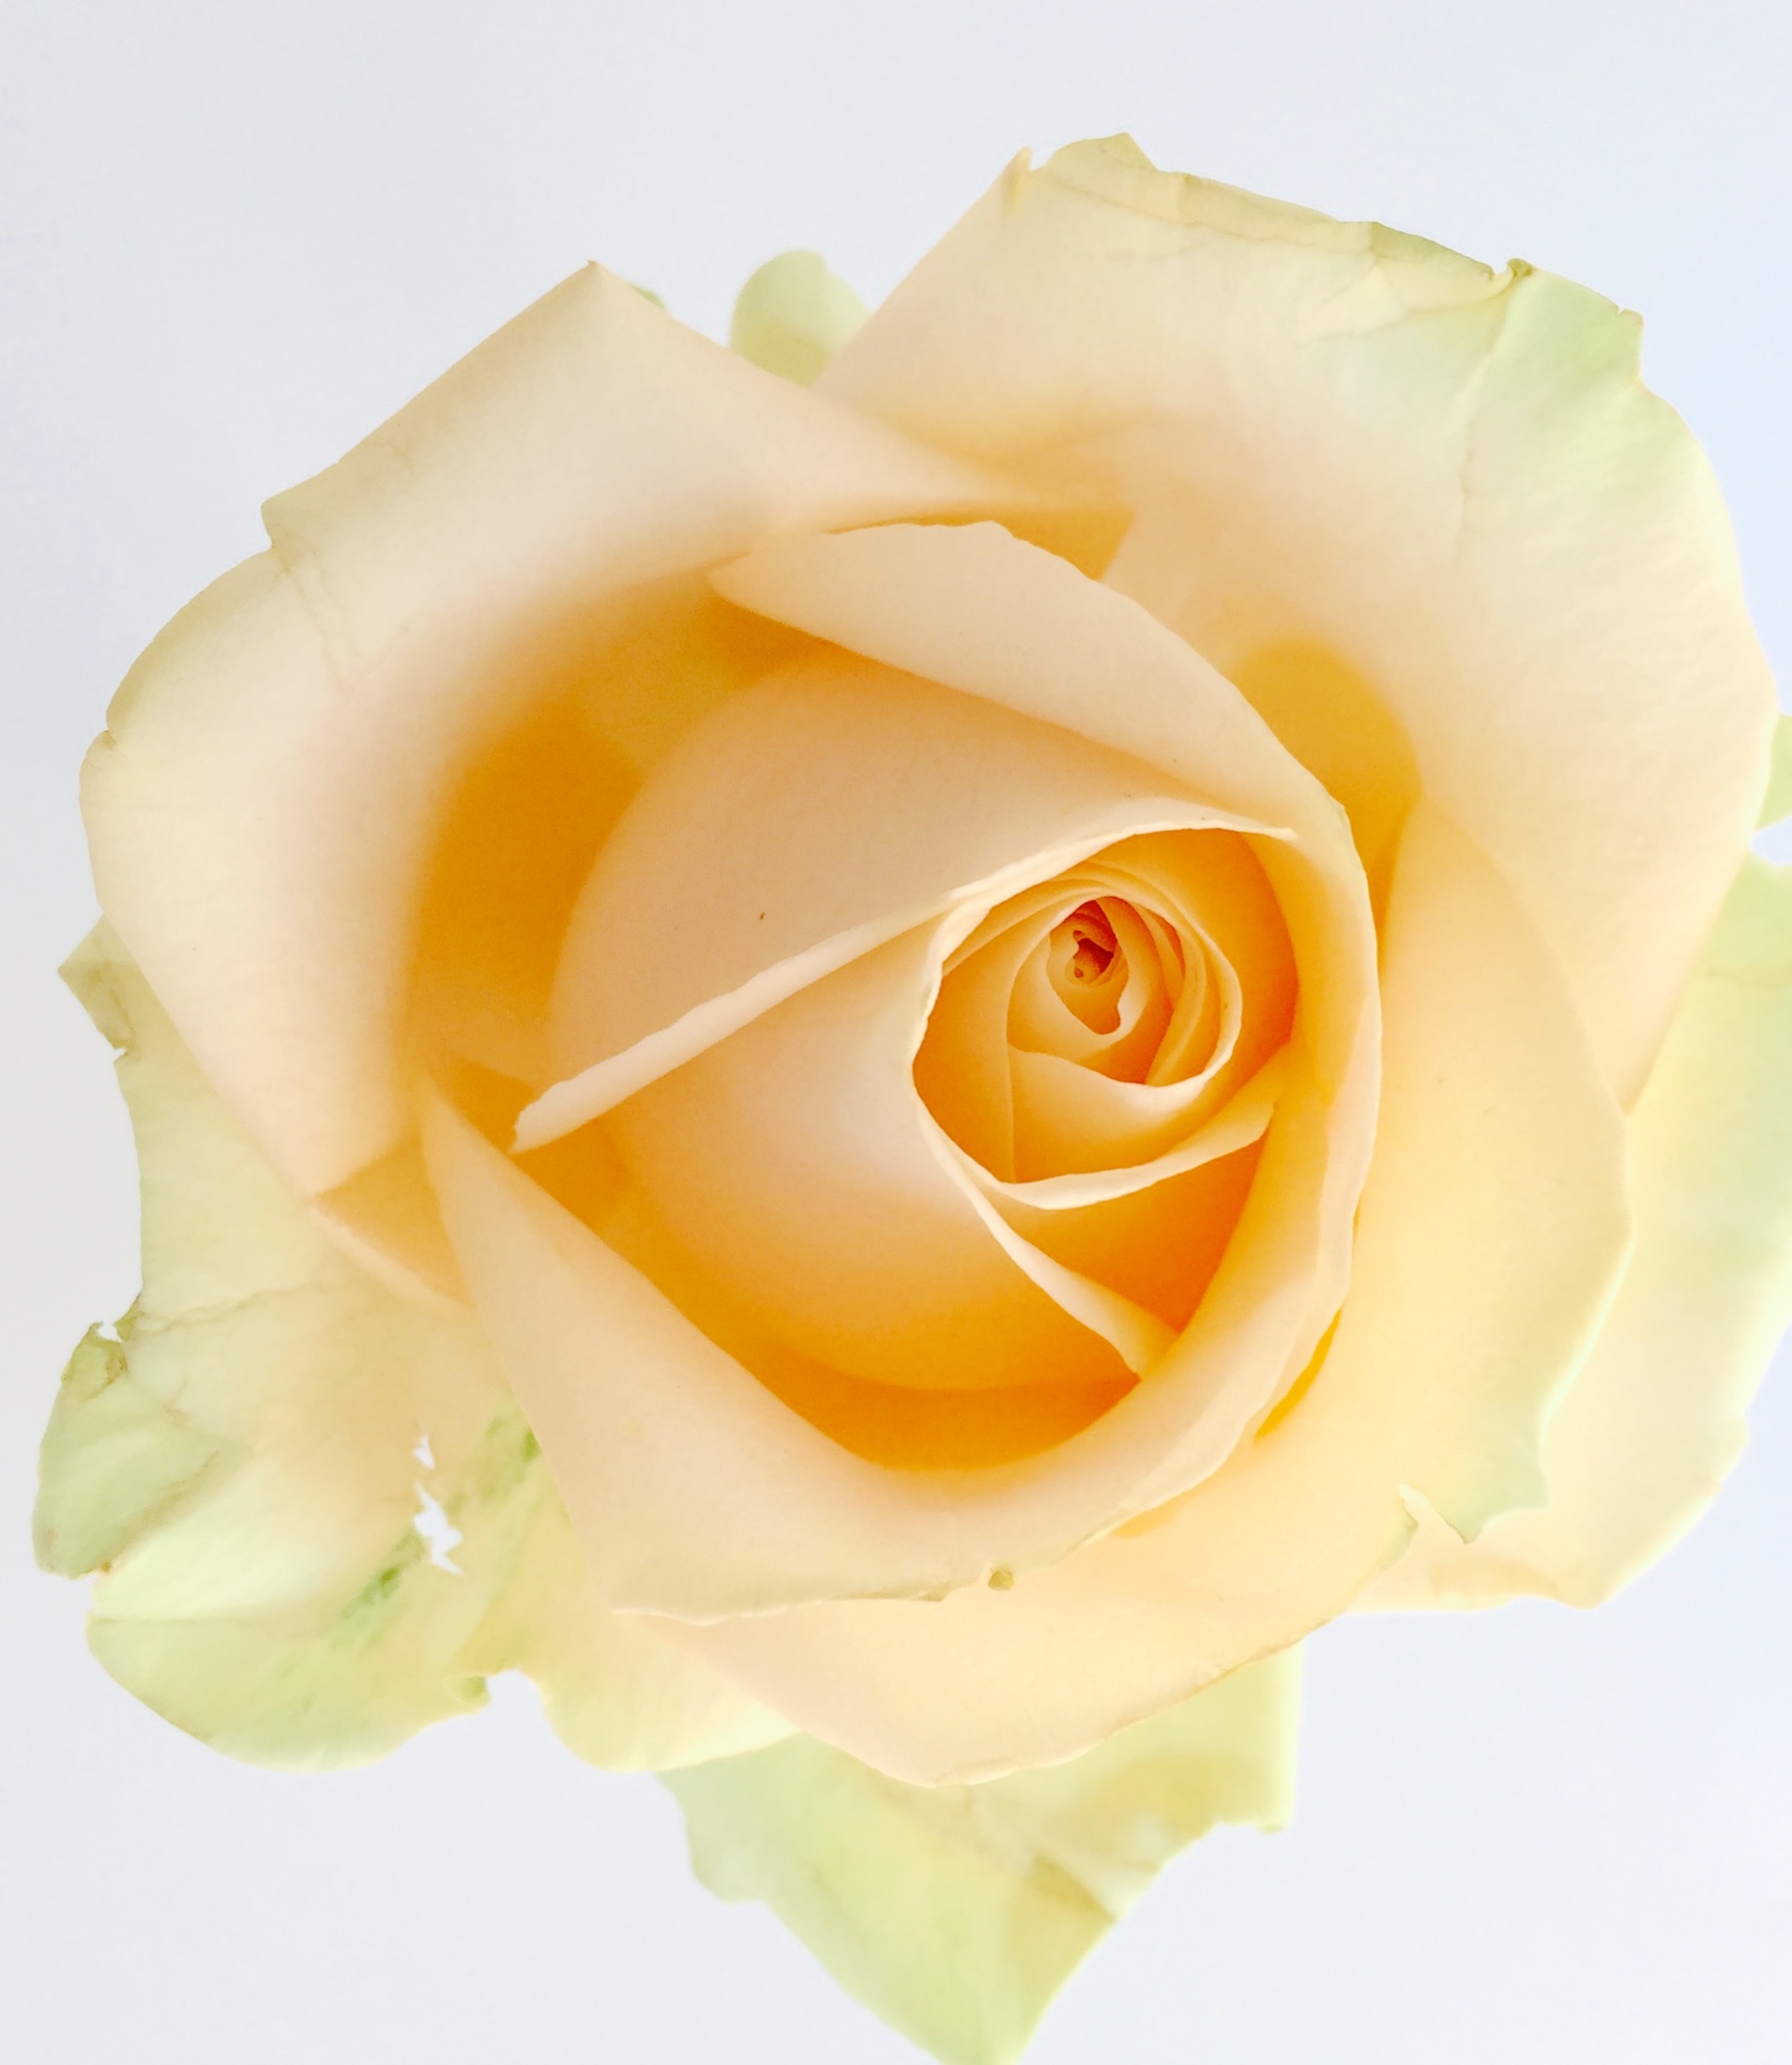
plant, flower, petal, love, rose, yellow, closeup, petals, ros, flowering plant, garden roses, rose family, flower bouquet, cut flowers, land plant, rose order, austrian briar